Trompe-l'œil (mural)

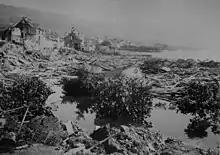
Future site of "Trompe-l'œil", immediately after the 1887 disaster (lakeshore collapse) that created the namesake bay

In the 1970s, Hans Potthof painted the 112-meter concrete wall of the "Vorstadtbrücke" bridge with the assistance of children; but graffiti destroyed the painting during decades.